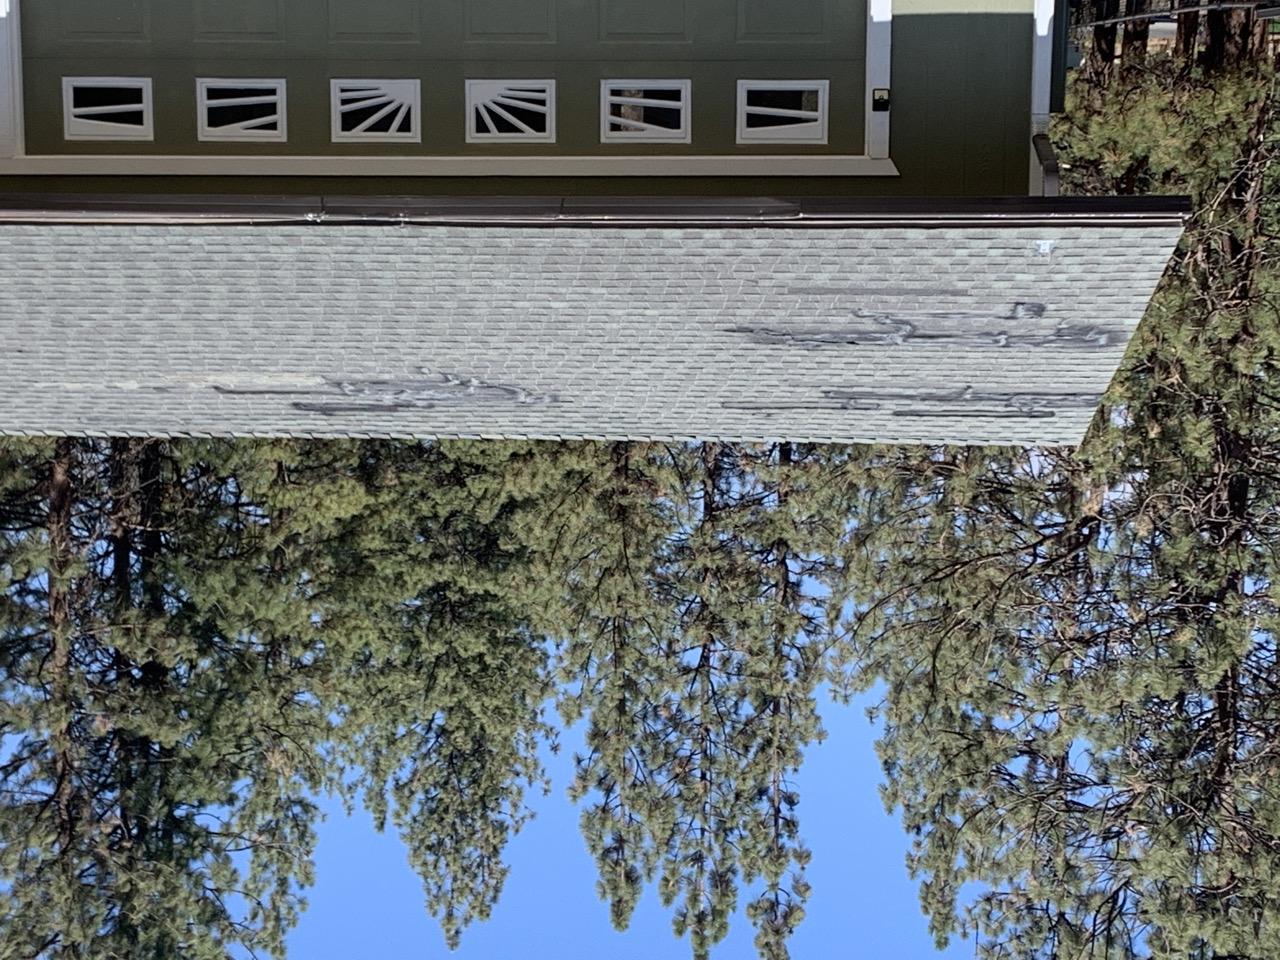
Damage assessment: affected